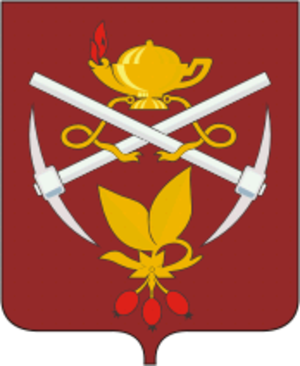
Kizel est une ville minière du kraï de Perm, en Russie, et le centre administratif du raïon Kizelovski. Sa population s'élevait à 17 877 habitants en 2013.